Tantalus

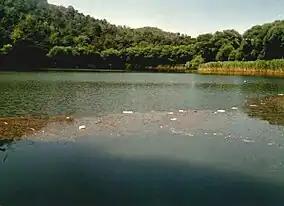
"Karagöl" ("The black lake") in Mount Yamanlar, İzmir, Turkey, associated with the accounts surrounding Tantalus and named after him as Lake Tantalus

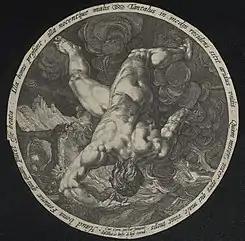
Print of the fall of Tantalus. Preserved in the Ghent University Library.

Tantalus's grave-sanctuary stood on Sipylus but honours were paid him at Argos, where local tradition claimed to possess his bones. In Lesbos, there was another hero-shrine in the small settlement of Polion and a mountain named after Tantalus.